Giuseppe Verdi's Rigoletto Story

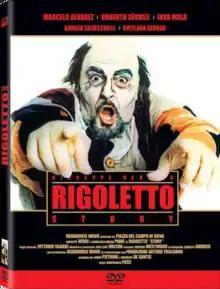

Giuseppe Verdi's Rigoletto Story (2005) is a film version of Giuseppe Verdi's 1851 opera "Rigoletto" (libretto by Francesco Maria Piave). Filmed in Siena in 2002, it was directed by Gianfranco Fozzi and produced by David Guido Pietroni and Maurizio De Santis distributed worldwide by Columbia TriStar Home Entertainment and Sony Pictures Home Entertainment.